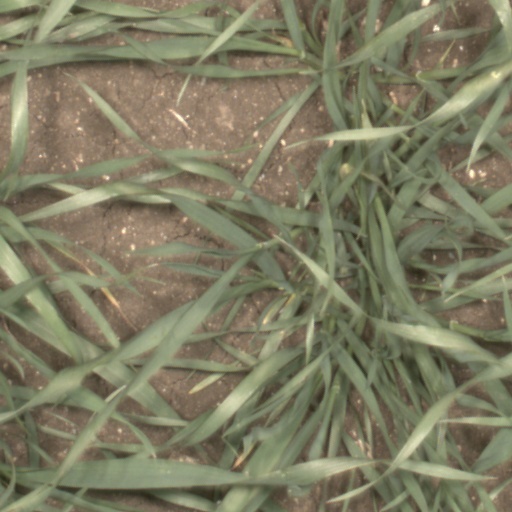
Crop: wheat